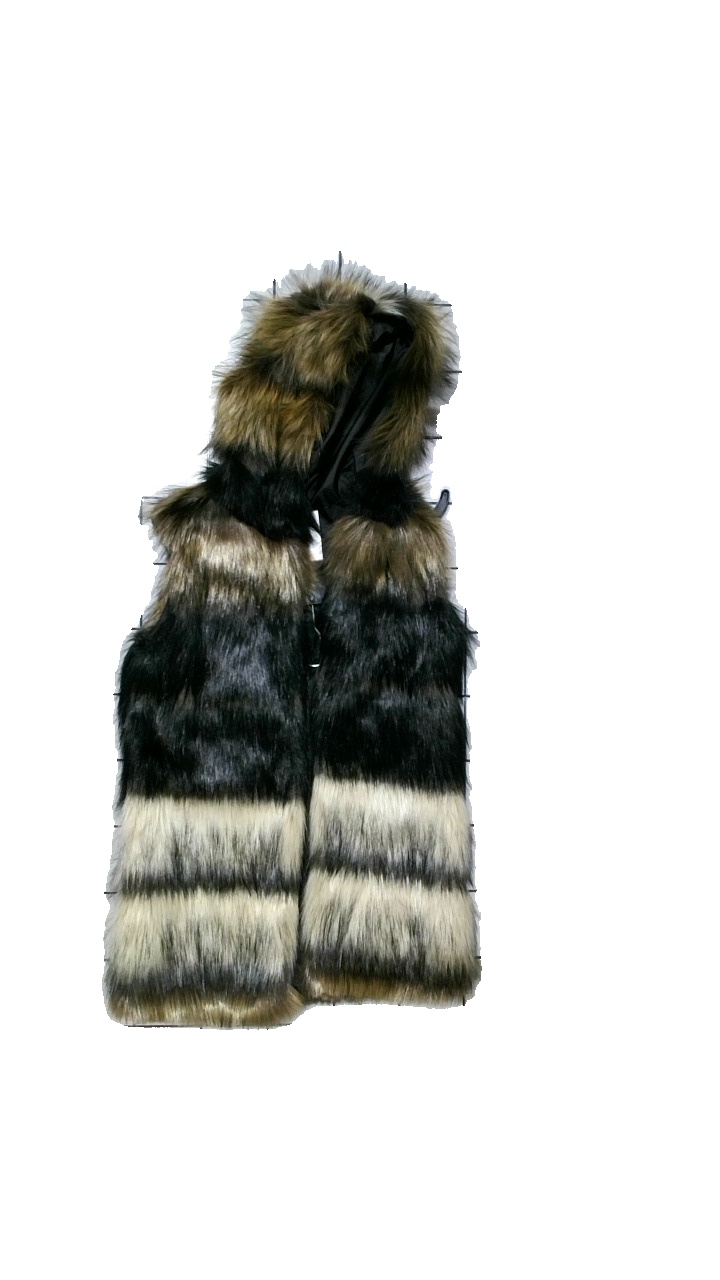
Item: Vest (Ladies)
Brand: Missing
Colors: Brown, Beige
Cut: Regular
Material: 100%Polyester
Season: Winter
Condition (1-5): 4
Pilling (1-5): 4
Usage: Reuse
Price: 100-150